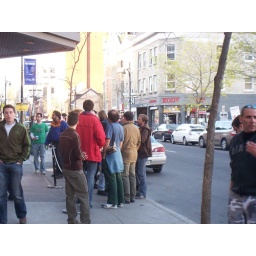
actually the meeting point was across the street, but in the end we met in front of the door blocking the pavement ;)